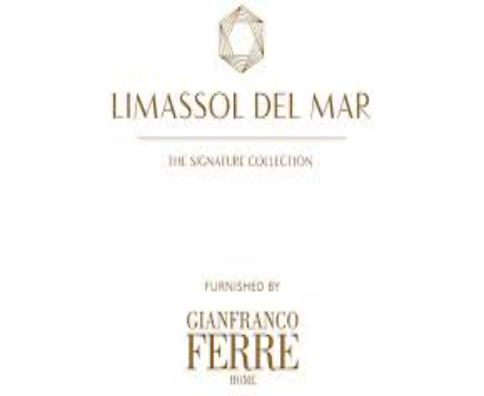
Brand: Gianfranco Ferre
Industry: Necessities